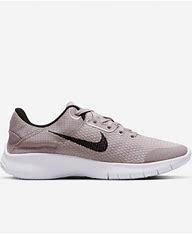
Brand: Nike
Model: Flex Experience Run 11 Next Nature